White War

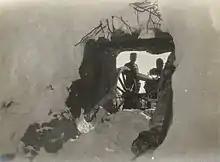
Soldiers maneuver a cannon in the snow

The pass between the Ampezzo basin and the Val Badia was controlled by Forte Tre Sassi on the stony ground of the Valparola Pass, while the Livinallongo del Col di Lana was blocked upstream of Pieve by and . Finally, near Moena stood , guarding the Fassa Valley and the mouth of the San Pellegrino valley, a few kilometres from the front. All these forts were of modest size, much less impressive than the large fortresses on the Trentino highlands and in the Adige valley. At the beginning of the war they were partially decommissioned because they were outdated and inadequate to resist modern artillery. Their guns were moved to more favourable positions less detectable by the enemy; the buildings were highly visible and at times the Austro-Hungarians continued to pretend that they were occupied in order to divert Italian fire towards useless targets.